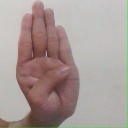
अक्षर: ब